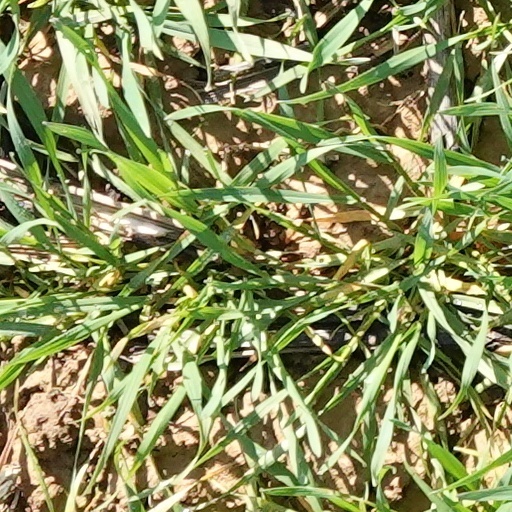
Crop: wheat